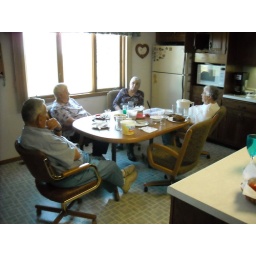
Dale, Bev Janet and Wilma around the kitchen table